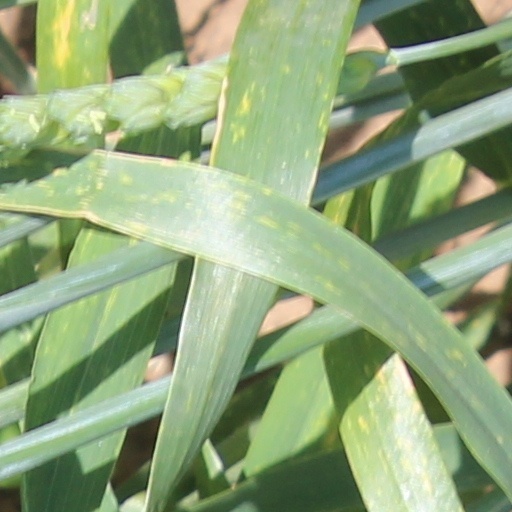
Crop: wheat